Academic dress

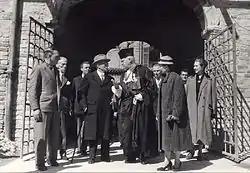
The Magnificus Rector of the University of Pavia Plinio Fraccaro, wearing gown and academic cap, welcomes the President of Republic Luigi Einaudi, 13 April 1955.

In Italy there are several differences among the typical academic dress (gowns, academic caps, etc.) of the different universities, due to the great number of ancient universities in the country (for example the University of Bologna, University of Pavia, University of Padua, University of Pisa, University of Siena, University of Florence, University of Rome, etc.). Usually gowns are worn only by professors during ceremonies and, in some faculties, during graduations. After the student protests of 1968 many professors in many universities had stopped wearing academical gowns also in the formal occasions but since the 1990s people have started to use them again, mostly in humanities faculties. Furthermore, also students have started to wear gowns and cap in graduation ceremonies (usually for PhD) in some universities. Gowns are traditionally all hemmed with the colours of faculty, which have some variations following the tradition of each atheneum. However the most widely used table of colours is the following